Students' union

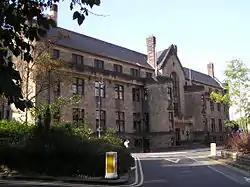
Glasgow University Union was the last students' union in the UK to begin admitting women.

Most of Ireland's universities and colleges have students' unions which were established to represent the students in the context of internal college issues and on wider student related issues and also a means of solidarity with other movements globally. An ongoing campaign of virtually every students' union in Ireland is to prevent the reintroduction of tuition fees which were abolished in 1995. Most students' unions are affiliated with the national student union, Aontas na Mac Léinn in Éirinn (AMLÉ), with University of Limerick Student Life being a notable exception. The students' unions are operated in accordance with the rules set down in their constitution which invariable enumerates a strong democratic and inclusive procedure for the governance on the union. Some students' unions run retail businesses in the interests of its students and run referendums, such as on whether or not to support same-sex marriage or abortion.